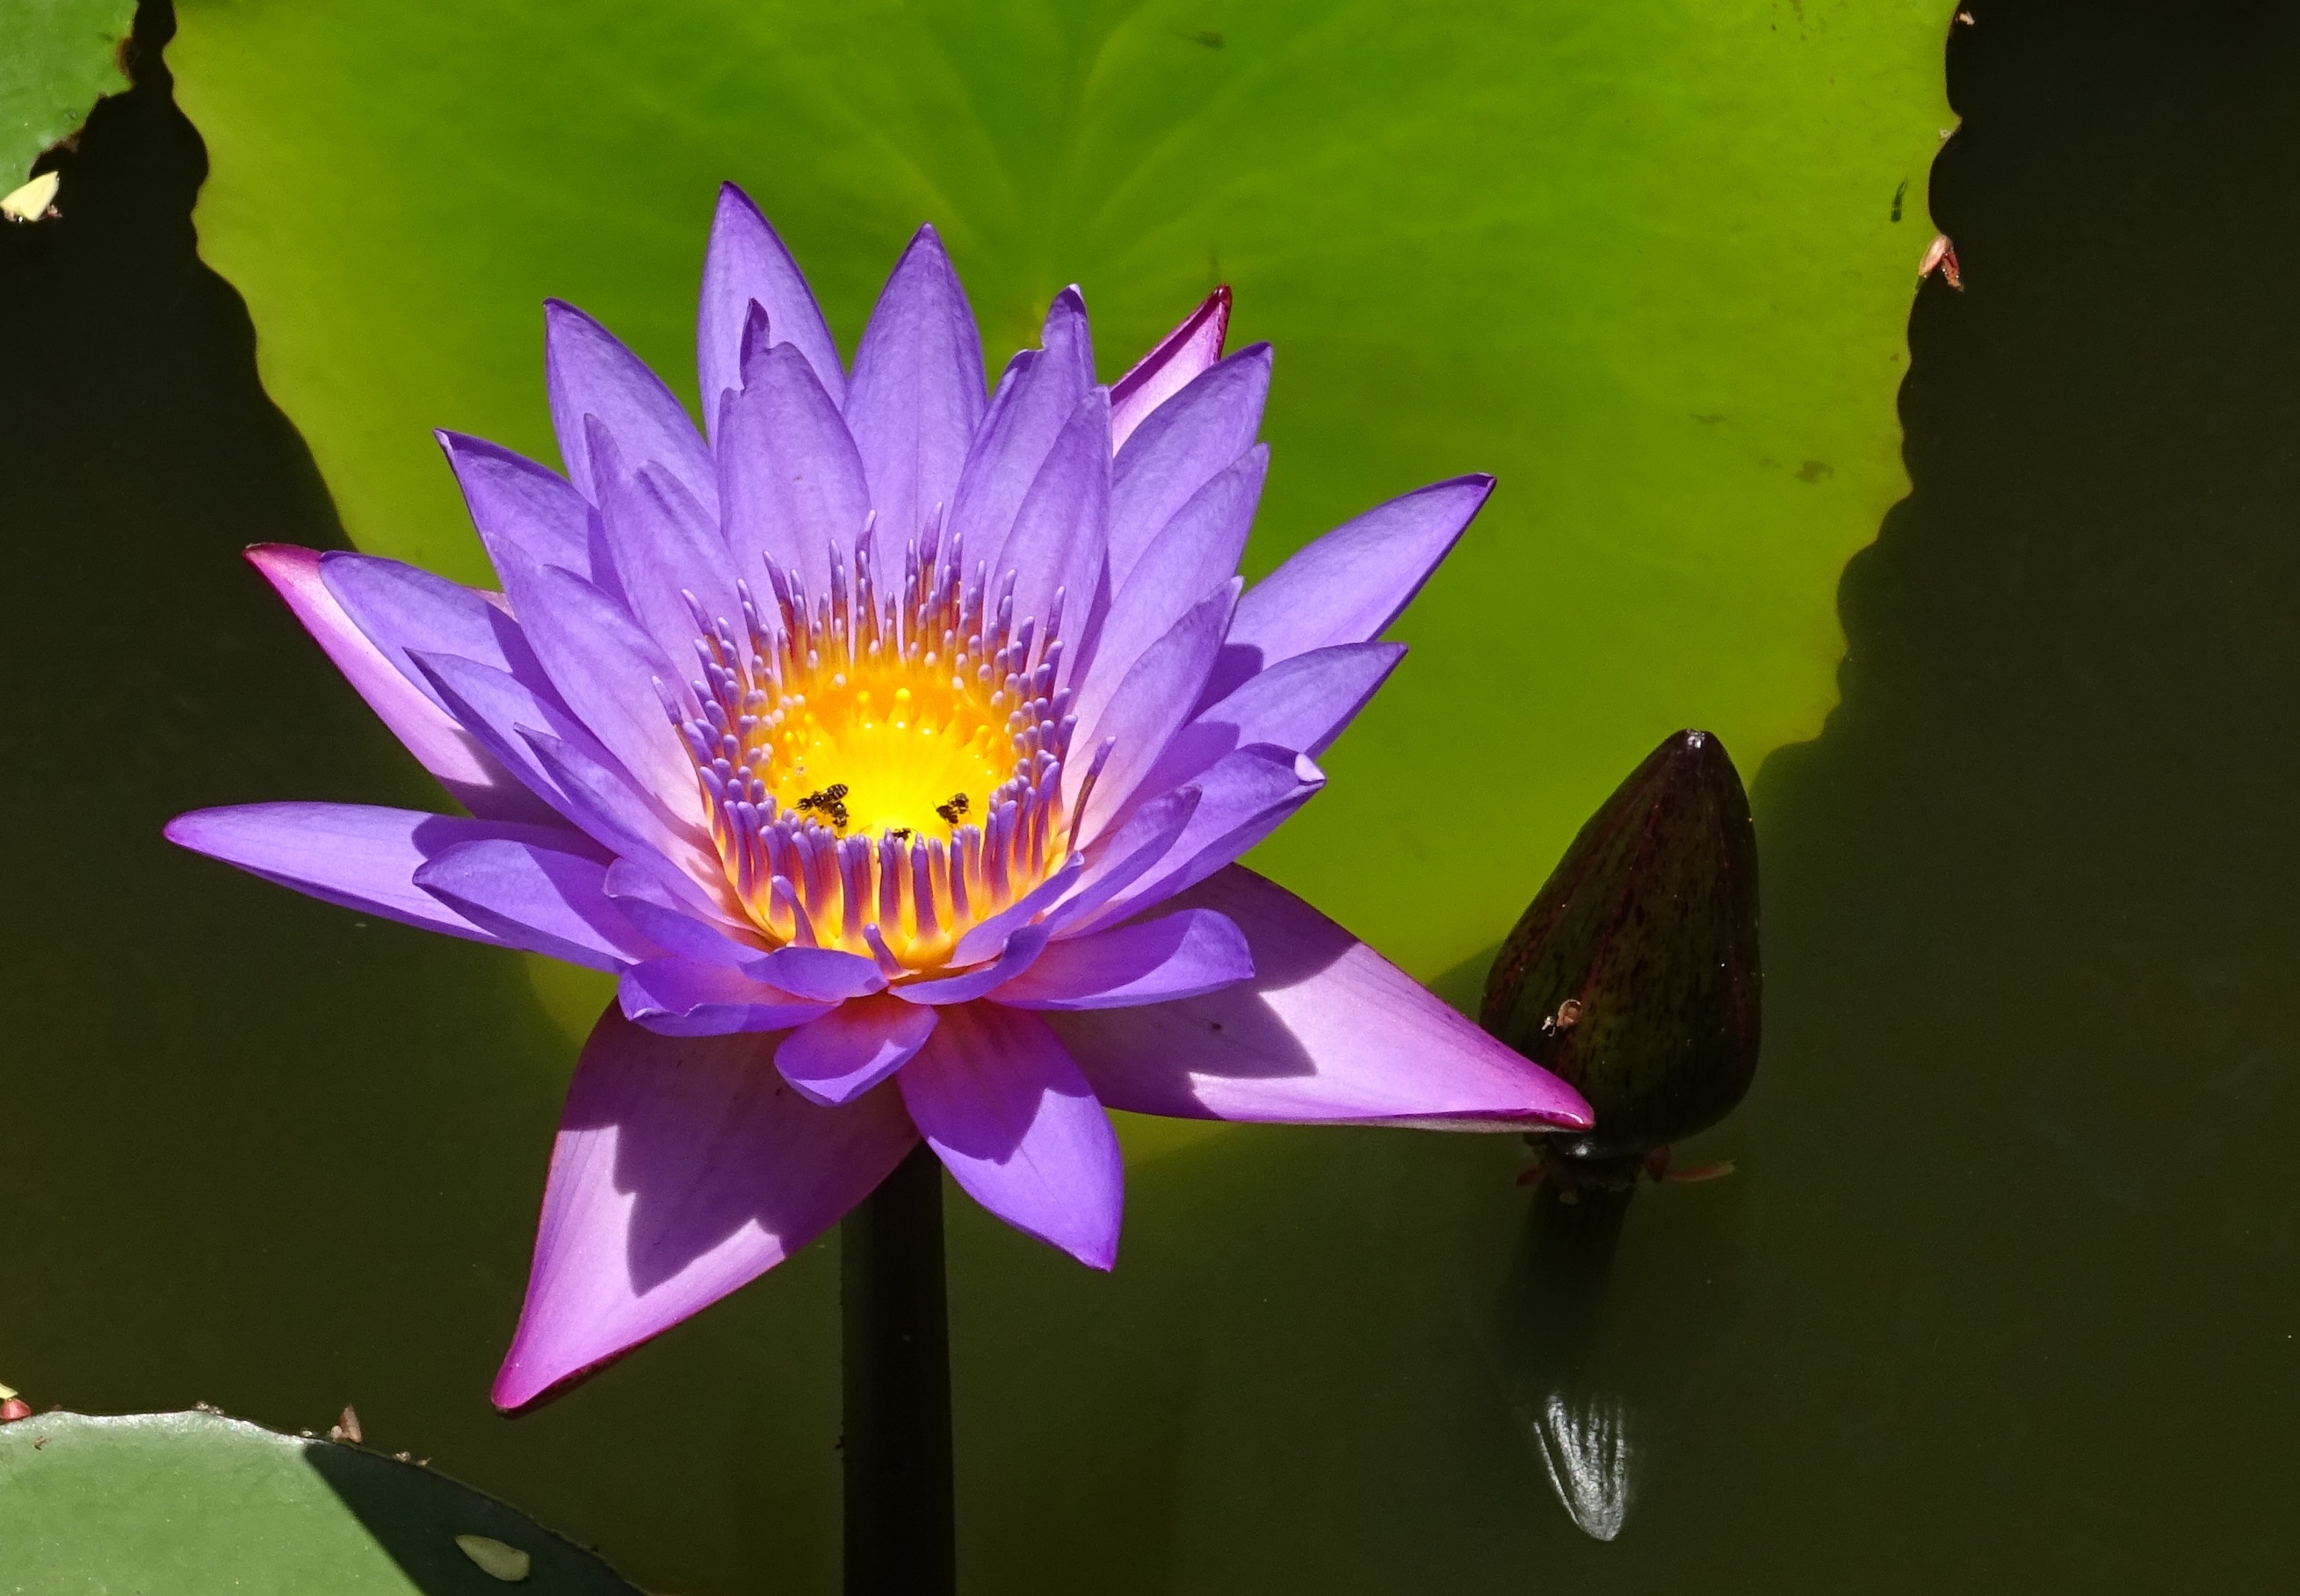
water, nature, blossom, plant, flower, petal, bloom, tropical, botany, aquatic, sacred lotus, aquatic plant, dharwad, flora, botanical, wildflower, close up, nymphaeaceae, lotus, india, lily, oriental, waterlily, macro photography, karnataka, flowering plant, blue water lily, nymphaea tina, day blooming, viviparous, neelkamal, nil sapla, nymphaea nouchali, nymphaea stellata, nymphaea cyanea, nymphaea edgeworthii, plant stem, land plant, lotus family, proteales